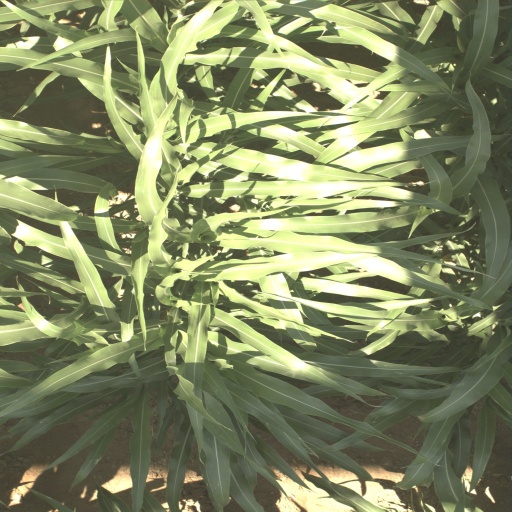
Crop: sorghum